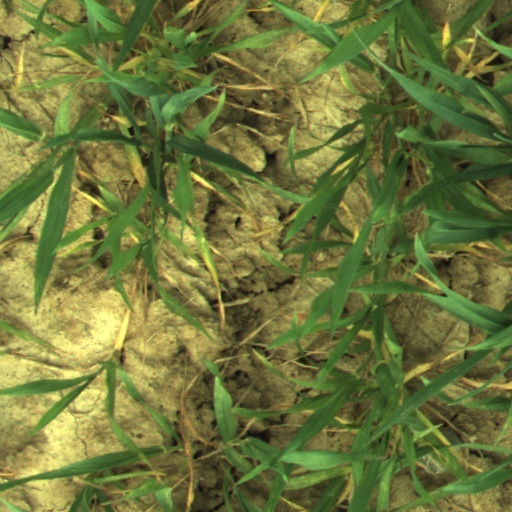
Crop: wheat